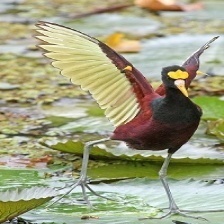
Species: NORTHERN JACANA
Scientific name: JACANA SPINOSA